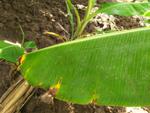
Label: xamthomonas